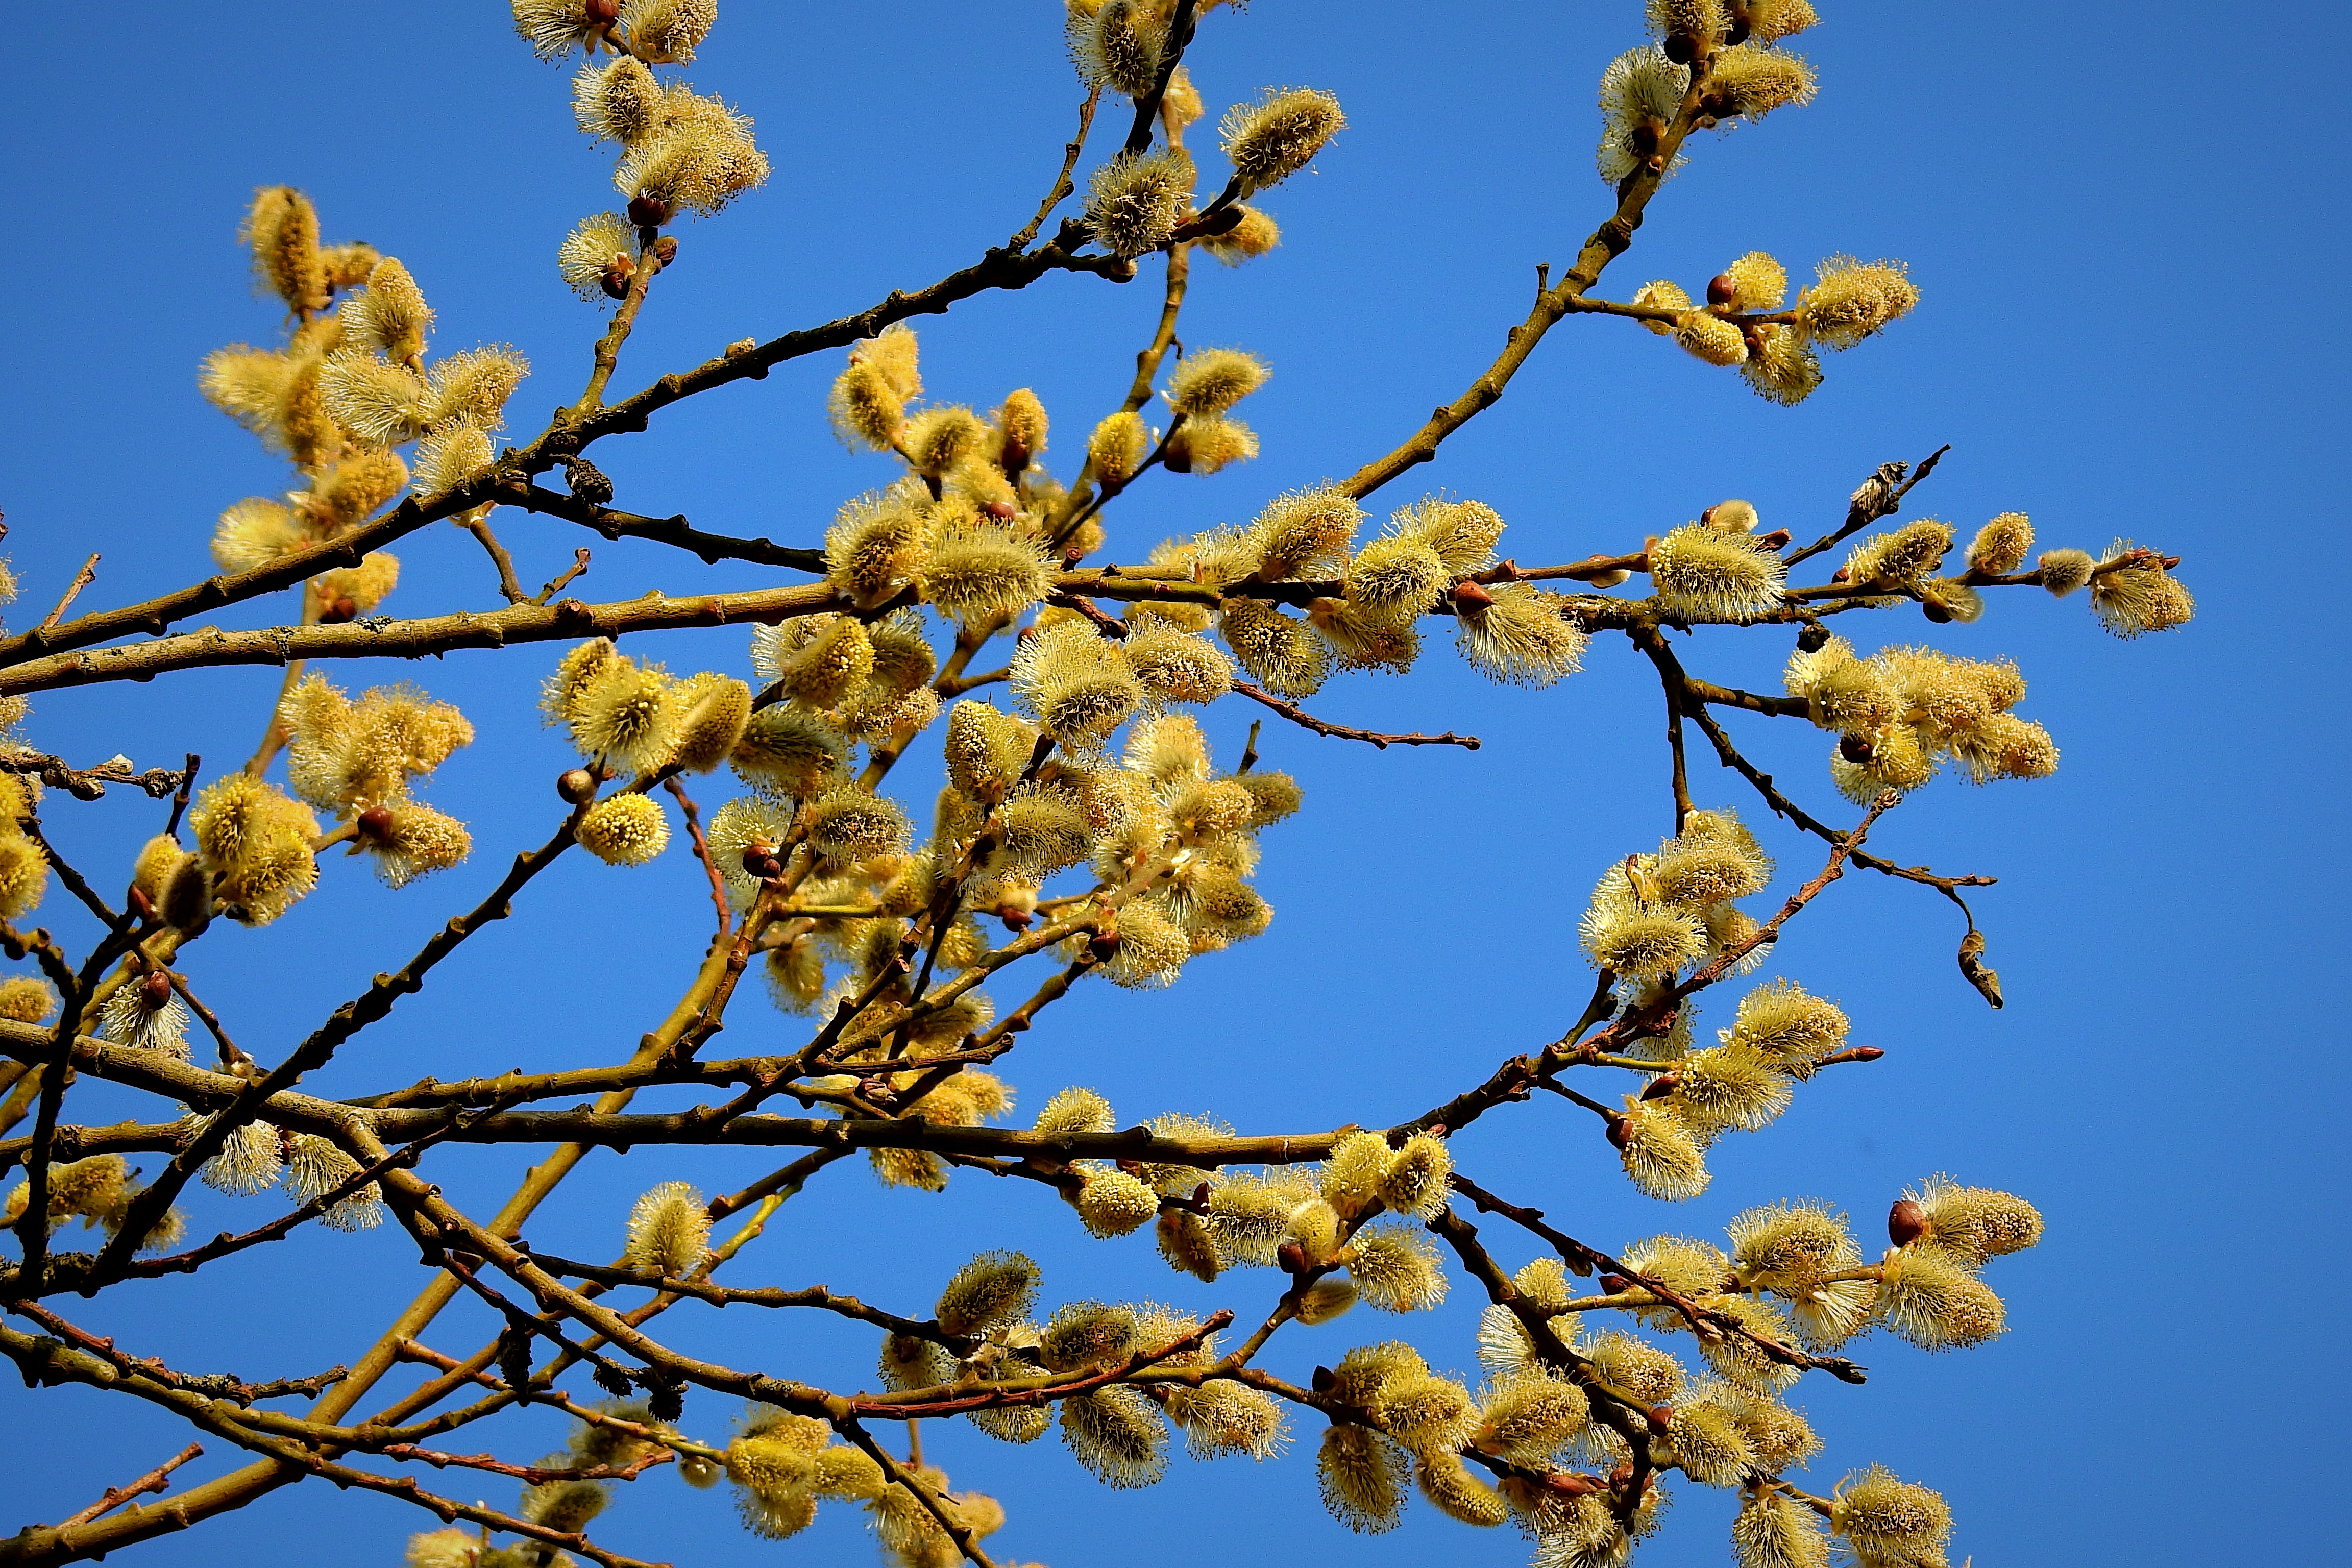
flower, sky, daytime, twig, branch, yellow, plant, flowering plant, tree, natural landscape, spring, plant stem, mustard and cabbage family, blossom, subshrub